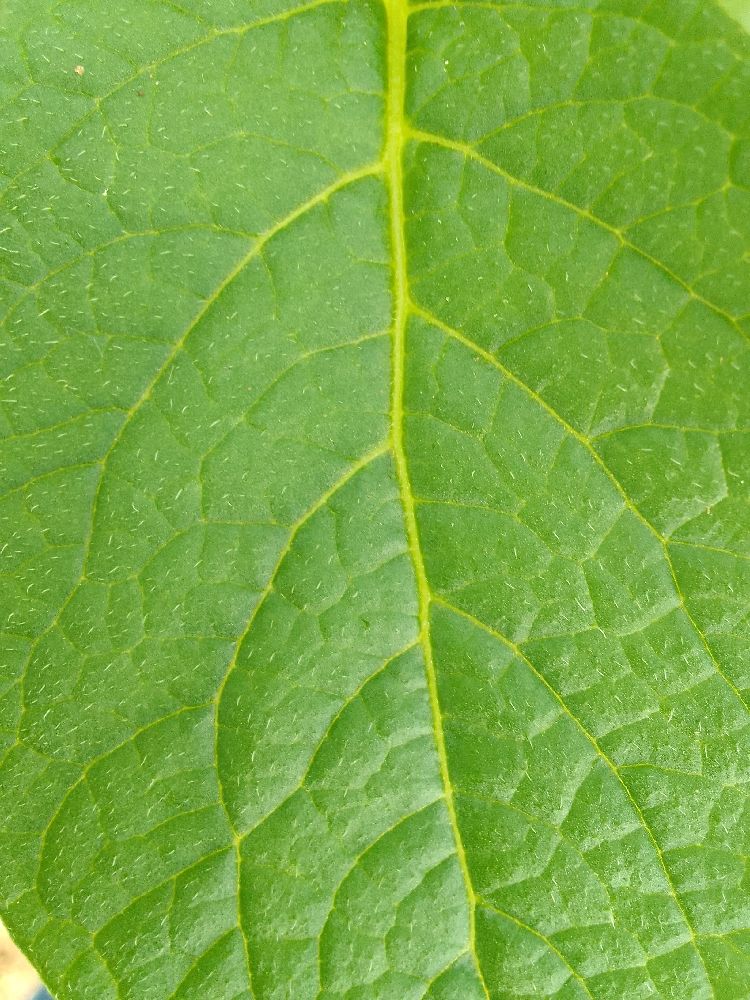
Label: Healthy